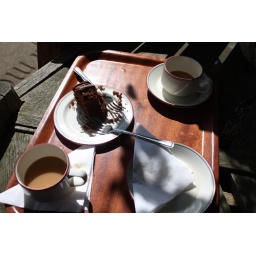
We had tea and cake at a bench around a tree in the graveyard of the church.